Hamline University

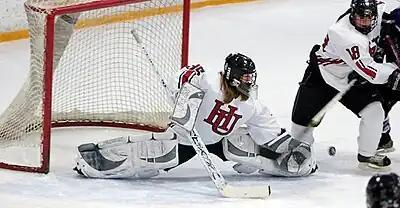
Hamline University women's ice hockey

Manor Hall is the oldest dormitory on the campus. It was built in 1922 as a women's dormitory, although today it is co-ed. Manor is home to second-, third- and fourth-year undergraduates.